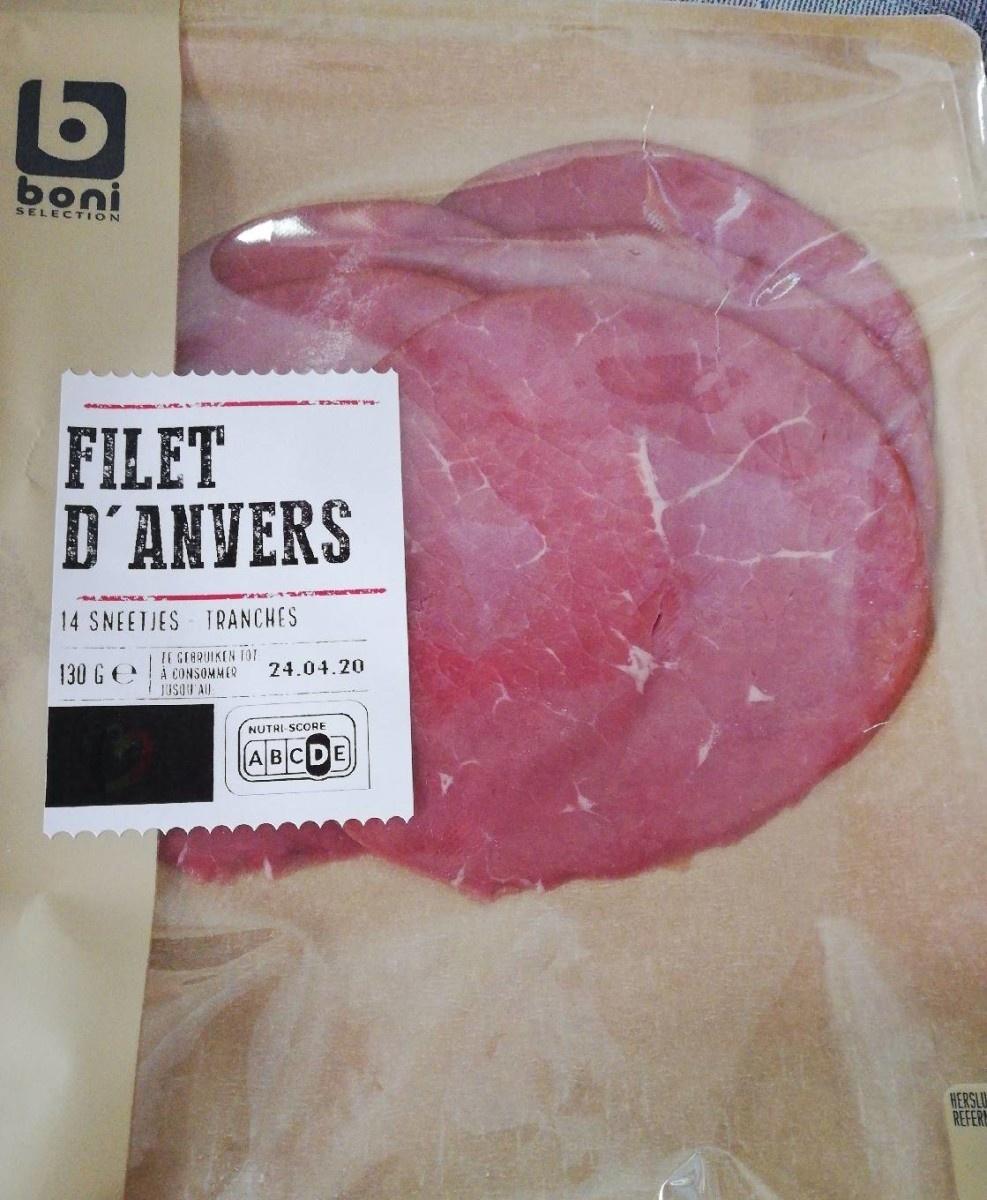
Nutri-Score label: nutriscore-d